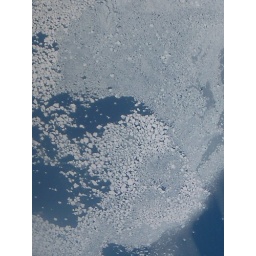
Out of the airplane window as we flew over Greenland